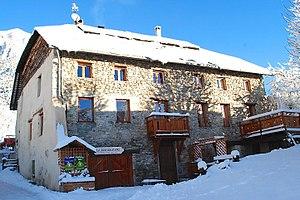
Jausiers, hameau des Sanières, La Bousquetière hiver
Jausiers est une commune française située dans le département des Alpes-de-Haute-Provence, en région Provence-Alpes-Côte d'Azur. Elle se trouve dans la vallée de l'Ubaye.